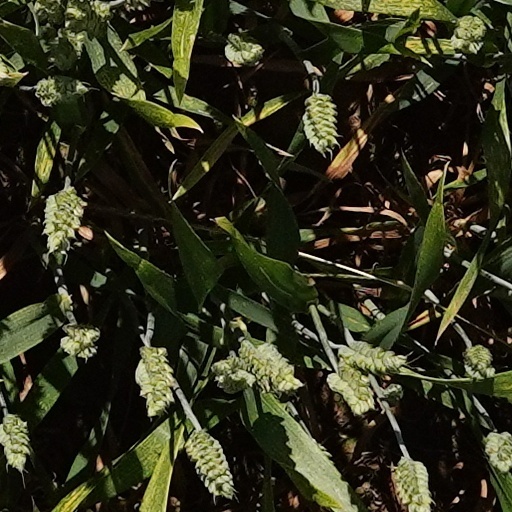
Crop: wheat